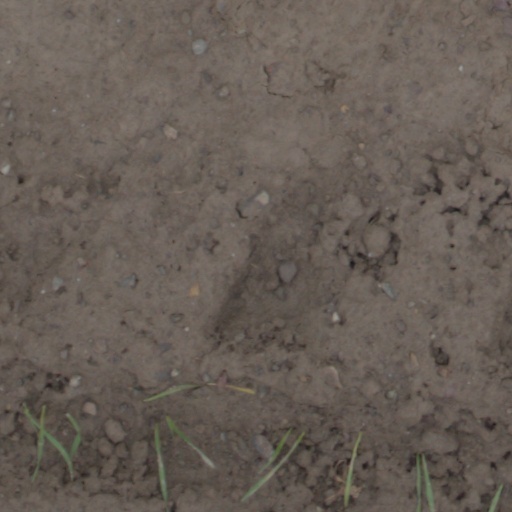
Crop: wheat